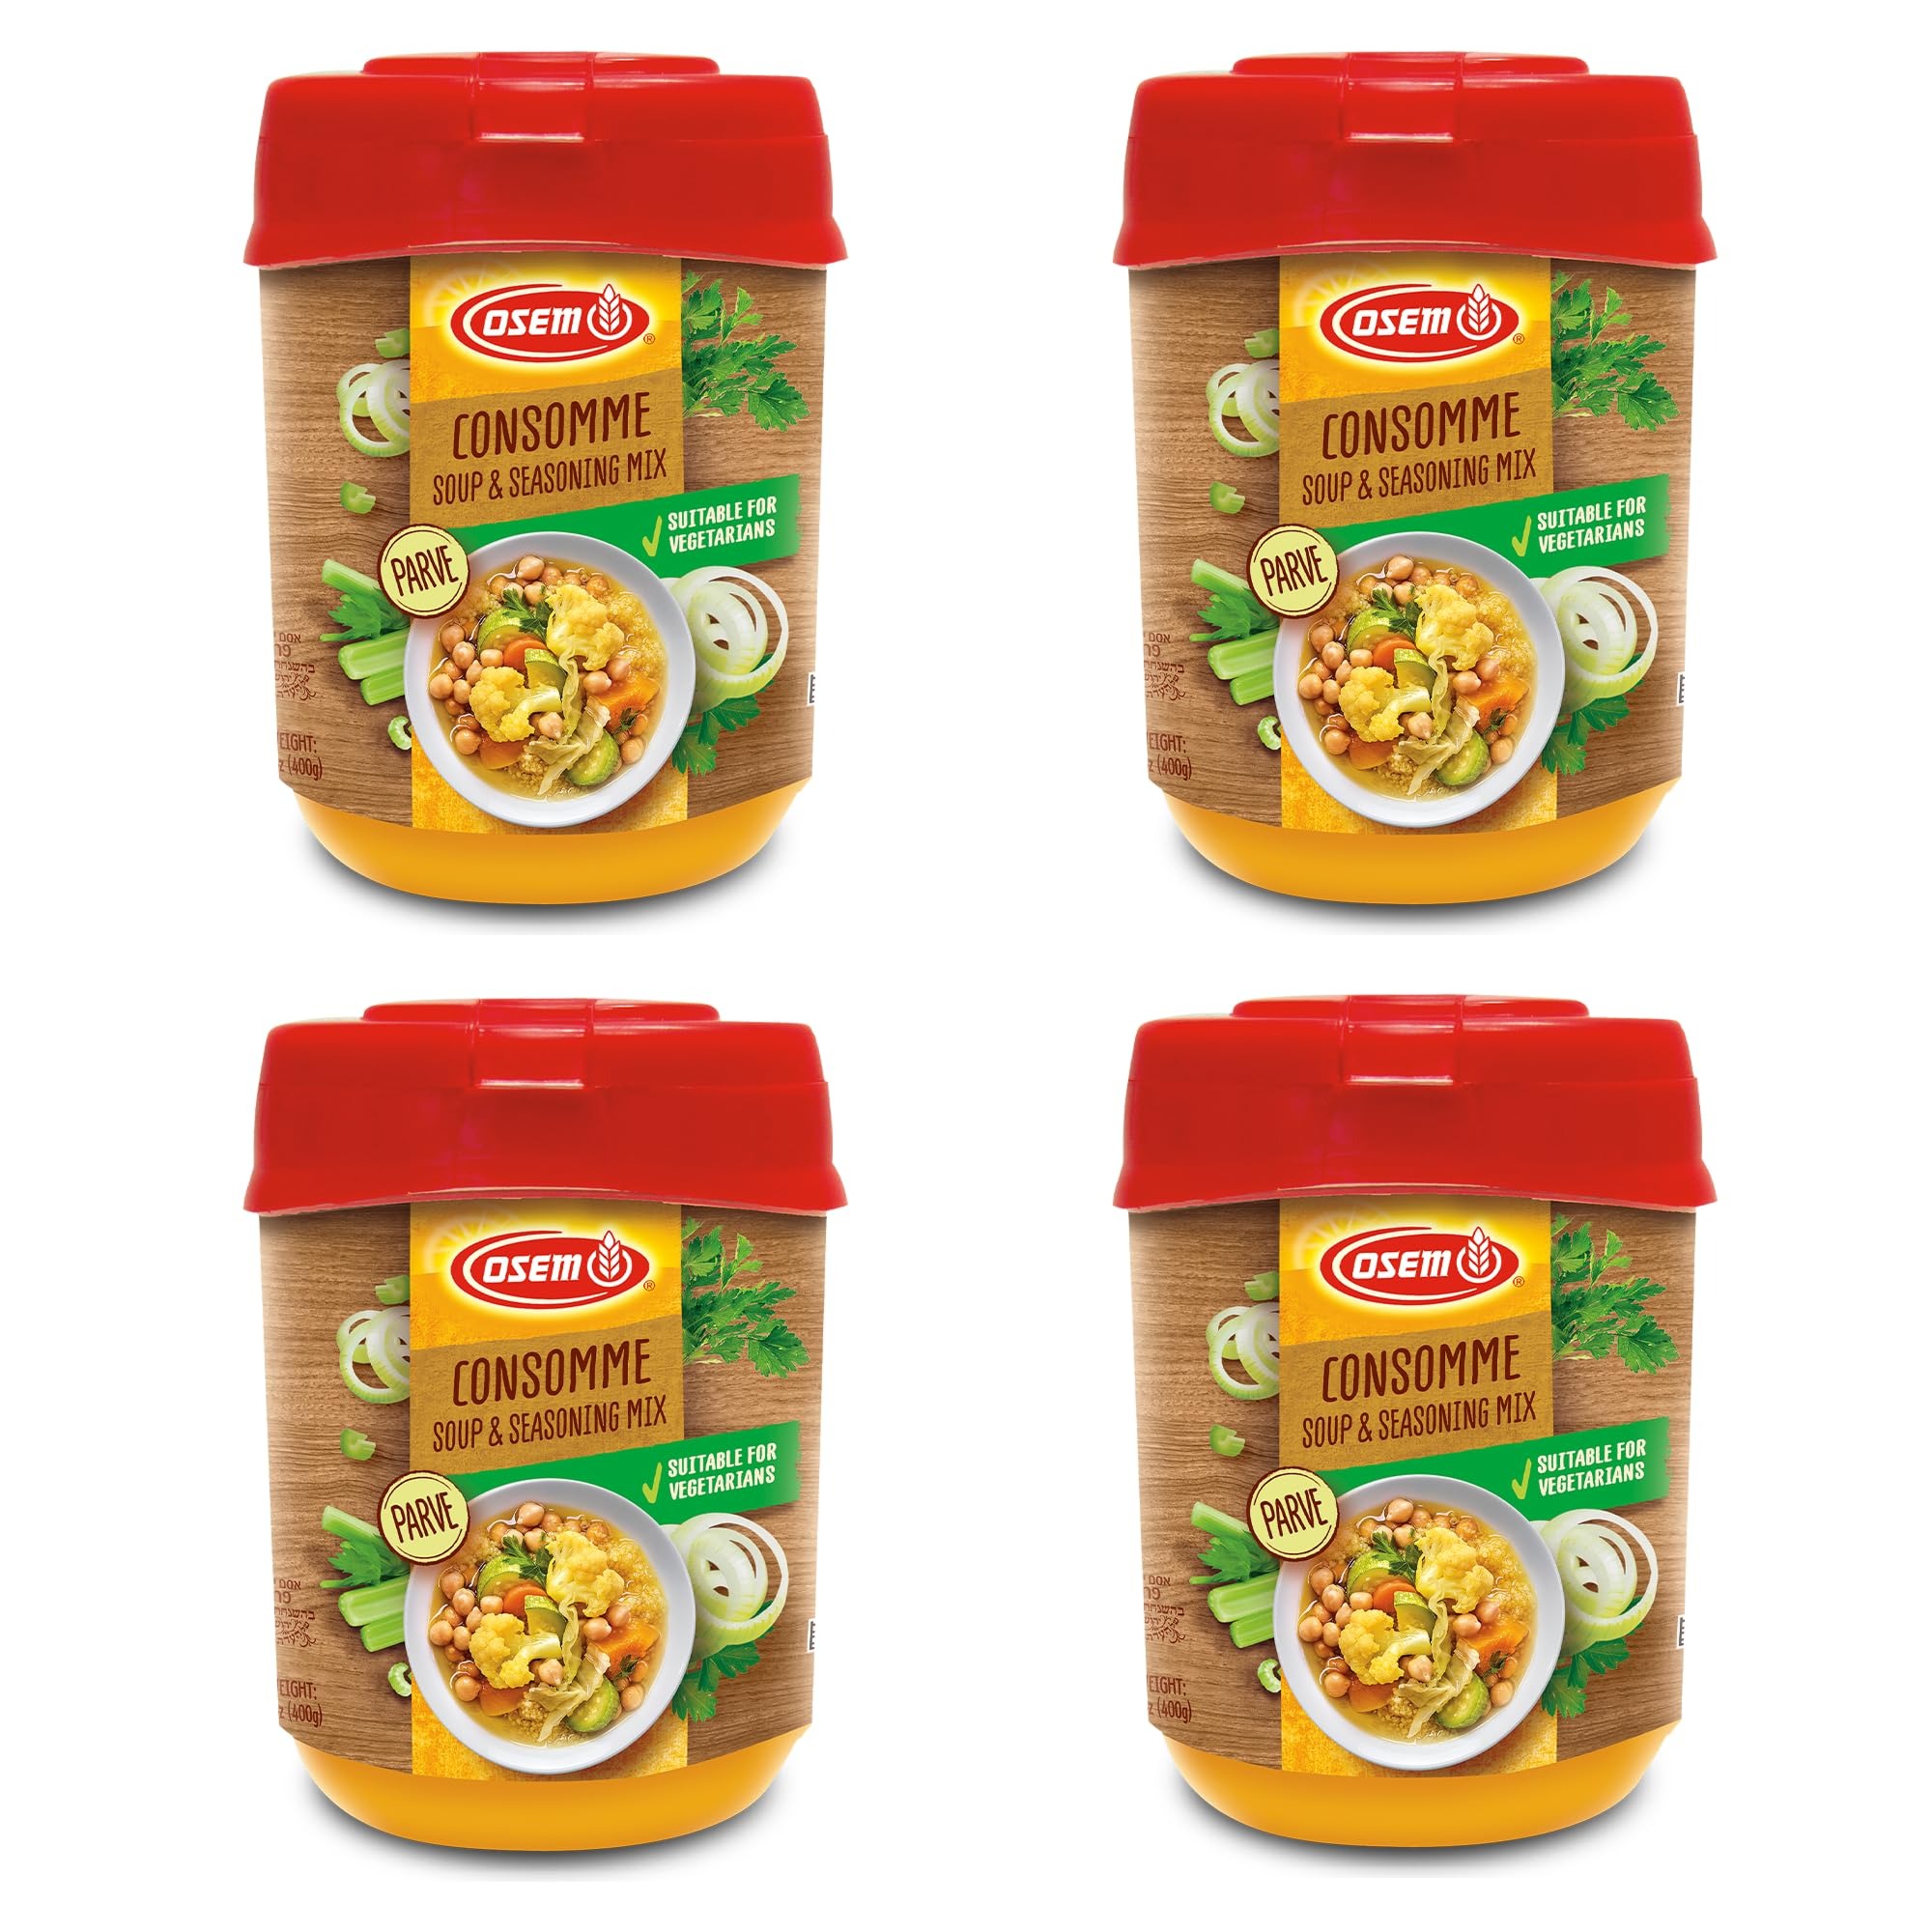
Item Name: OSEM Consomme Soup, 14.1 oz packages, 4 pk
Bullet Point 1: Versatile Flavor Enhancement: Elevate your culinary creations with Osem Consommé, a savory chicken-flavored powder that serves as the perfect base for a wide range of soups and dishes, adding a rich and delectable taste.
Bullet Point 2: Kosher Certified: Trust in the quality and adherence to dietary preferences with our kosher-certified consommé powder, ensuring a flavorful and compliant addition to your cooking.
Bullet Point 3: Quick and Easy Preparation: Simply add 1 teaspoon of the soup mix to 1 cup of boiling water, bring to a boil while stirring, then reduce heat and simmer for 2 minutes.
Bullet Point 4: Instant Chicken Stock Flavoring: Osem Consommé allows you to enhance the taste of various dishes, providing an instant and convenient solution for a rich and hearty chicken stock base.
Bullet Point 5: Pack of 4: Enjoy a convenient and ample supply of OSEM Consomme Chicken Soup Mix, perfect for creating delicious chicken soups with rich and savory taste.
Product Description: Osem Consommé 14.1 oz (Pack of 4) is a versatile and savory chicken-flavored consommé powder that serves as the perfect foundation for a variety of culinary creations. This powdered consommé effortlessly transforms into an instant chicken stock, infusing your dishes with rich and robust flavor. Ideal for enhancing the taste of soups, stews, and a multitude of other recipes calling for chicken stock, Osem Consommé is a convenient and quick solution in the kitchen. With its delicious essence, this consommé powder elevates your cooking, making it a go-to choice for those seeking an easy yet flavorful way to impart the essence of chicken stock into their culinary endeavors. Explore the possibilities of Osem Consomme in your cooking repertoire, whether you're preparing classic soups or experimenting with diverse recipes that benefit from the savory touch of a quality consommé.
Value: 56.4
Unit: Ounce

Price: 46.23